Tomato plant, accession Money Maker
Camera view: horizontal (90 deg, fisheye); turntable rotation: 60 degrees
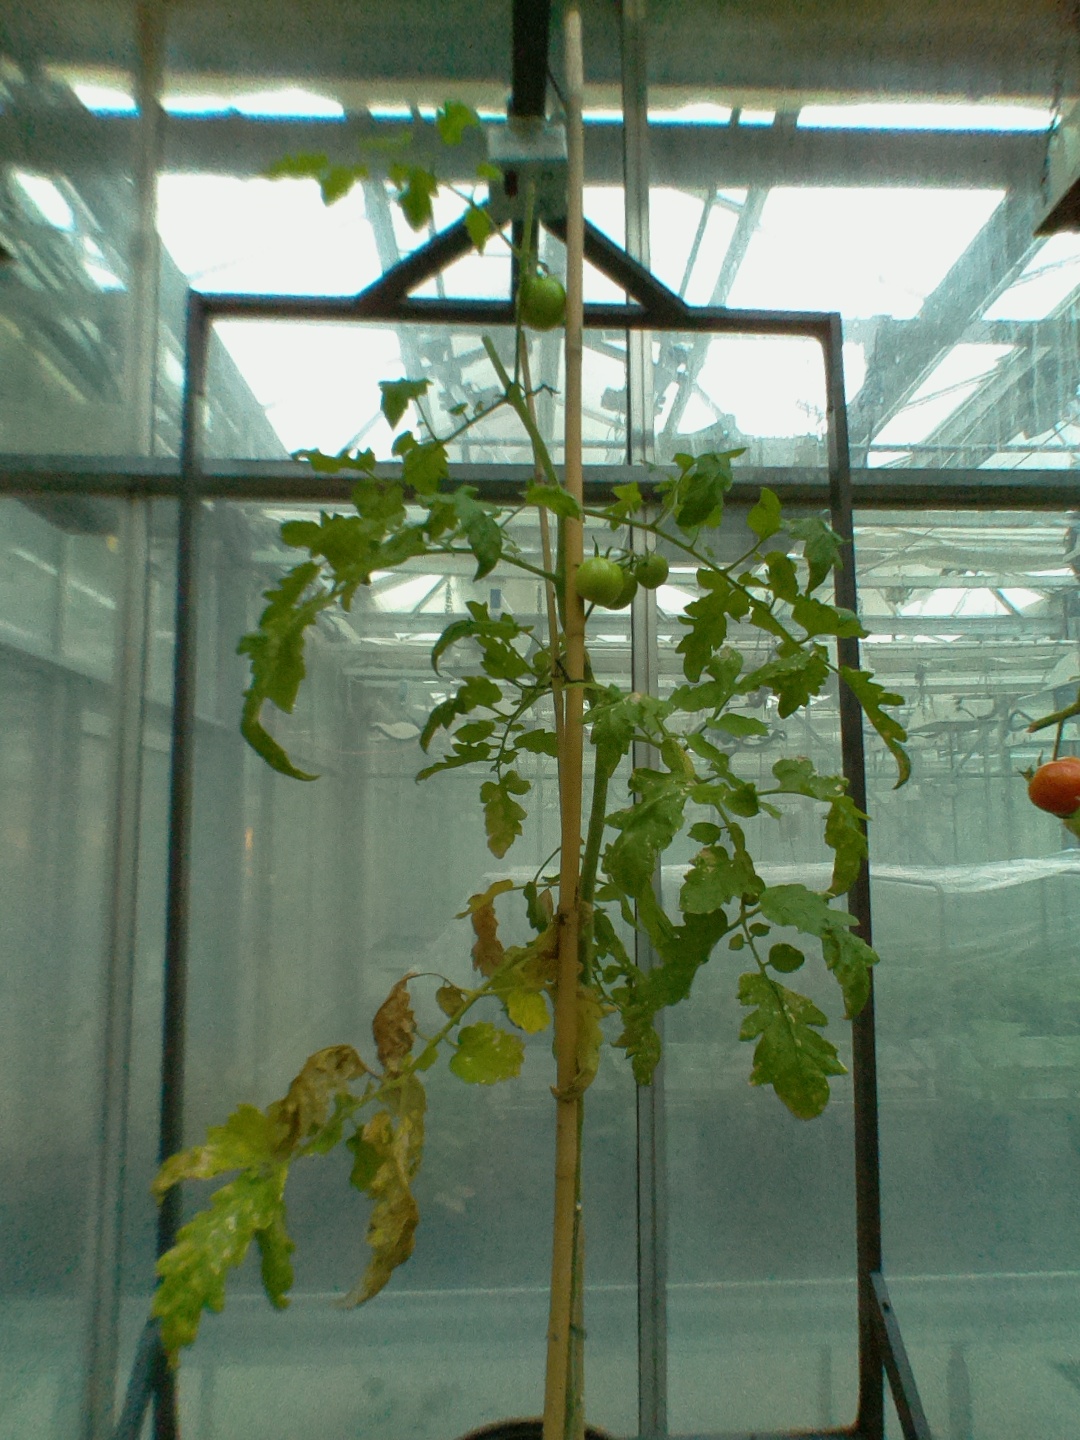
BBCH growth stage 76: 60%-70% of final fruit size